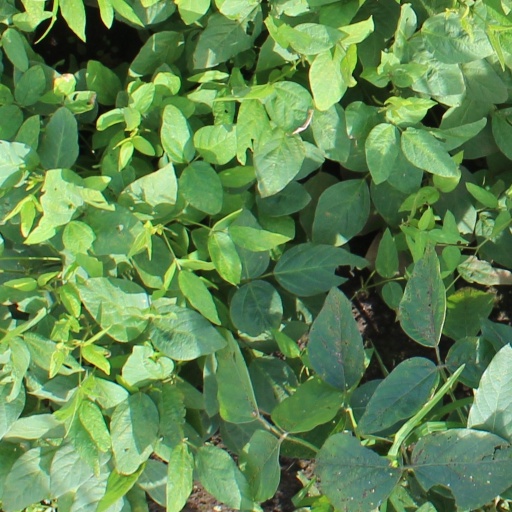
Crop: soybean